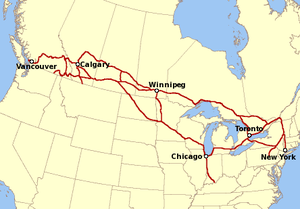
Le Chemin de fer Canadien Pacifique est une compagnie de chemin de fer canadienne de classe I. Son réseau s'étend de Vancouver à Montréal et dessert également de grandes villes des États-Unis comme Minneapolis, Chicago et New York. Son siège se trouve à Calgary en Alberta.